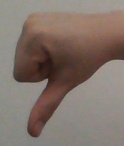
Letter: waw